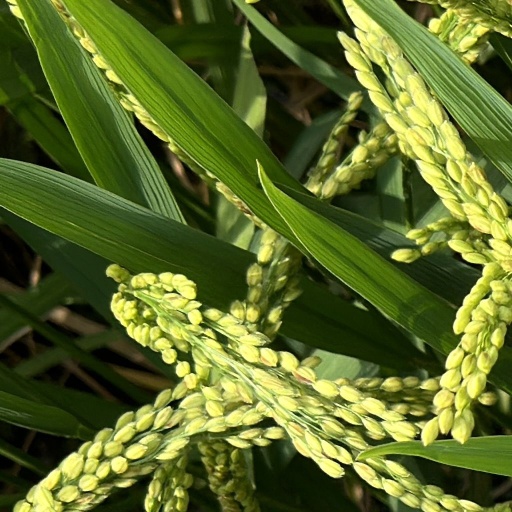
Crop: rice